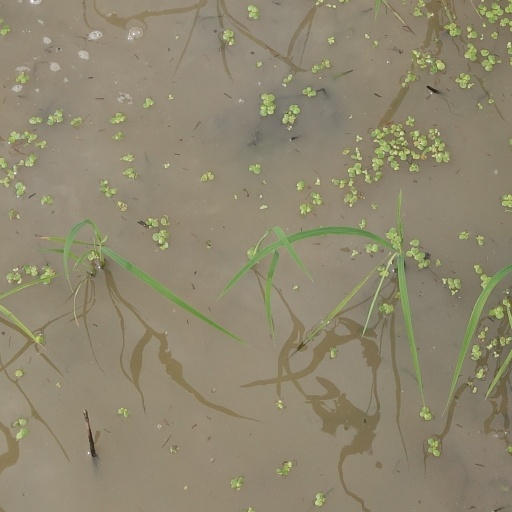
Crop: rice